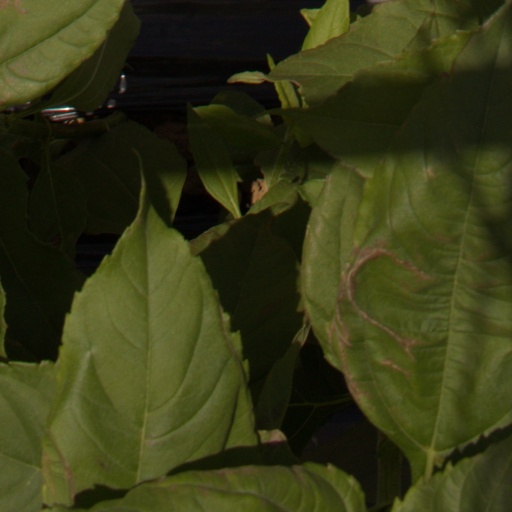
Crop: Jerusalem artichoke